Sikh music

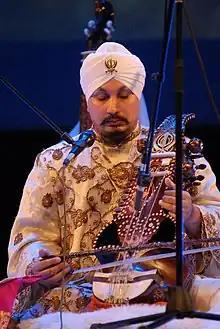
Surinder Singh performing traditional Sikh music in Austria

In a case of mythology interacting with history, various instruments' origin is credited to Sikh gurus. The tāūs (bowed fretted lute) and dilruba are ultimately of Iranic origins, with the taus designed into a unique peacock shape and introduced into Sikh music by Guru Hargobind and the later dilruba invented by Guru Gobind Singh. The saranda is traced back to Guru Amar Das and Guru Arjun. Furthermore, the Sikh gurus actively patronized and encouraged the musical development of professional kirtan performers.""